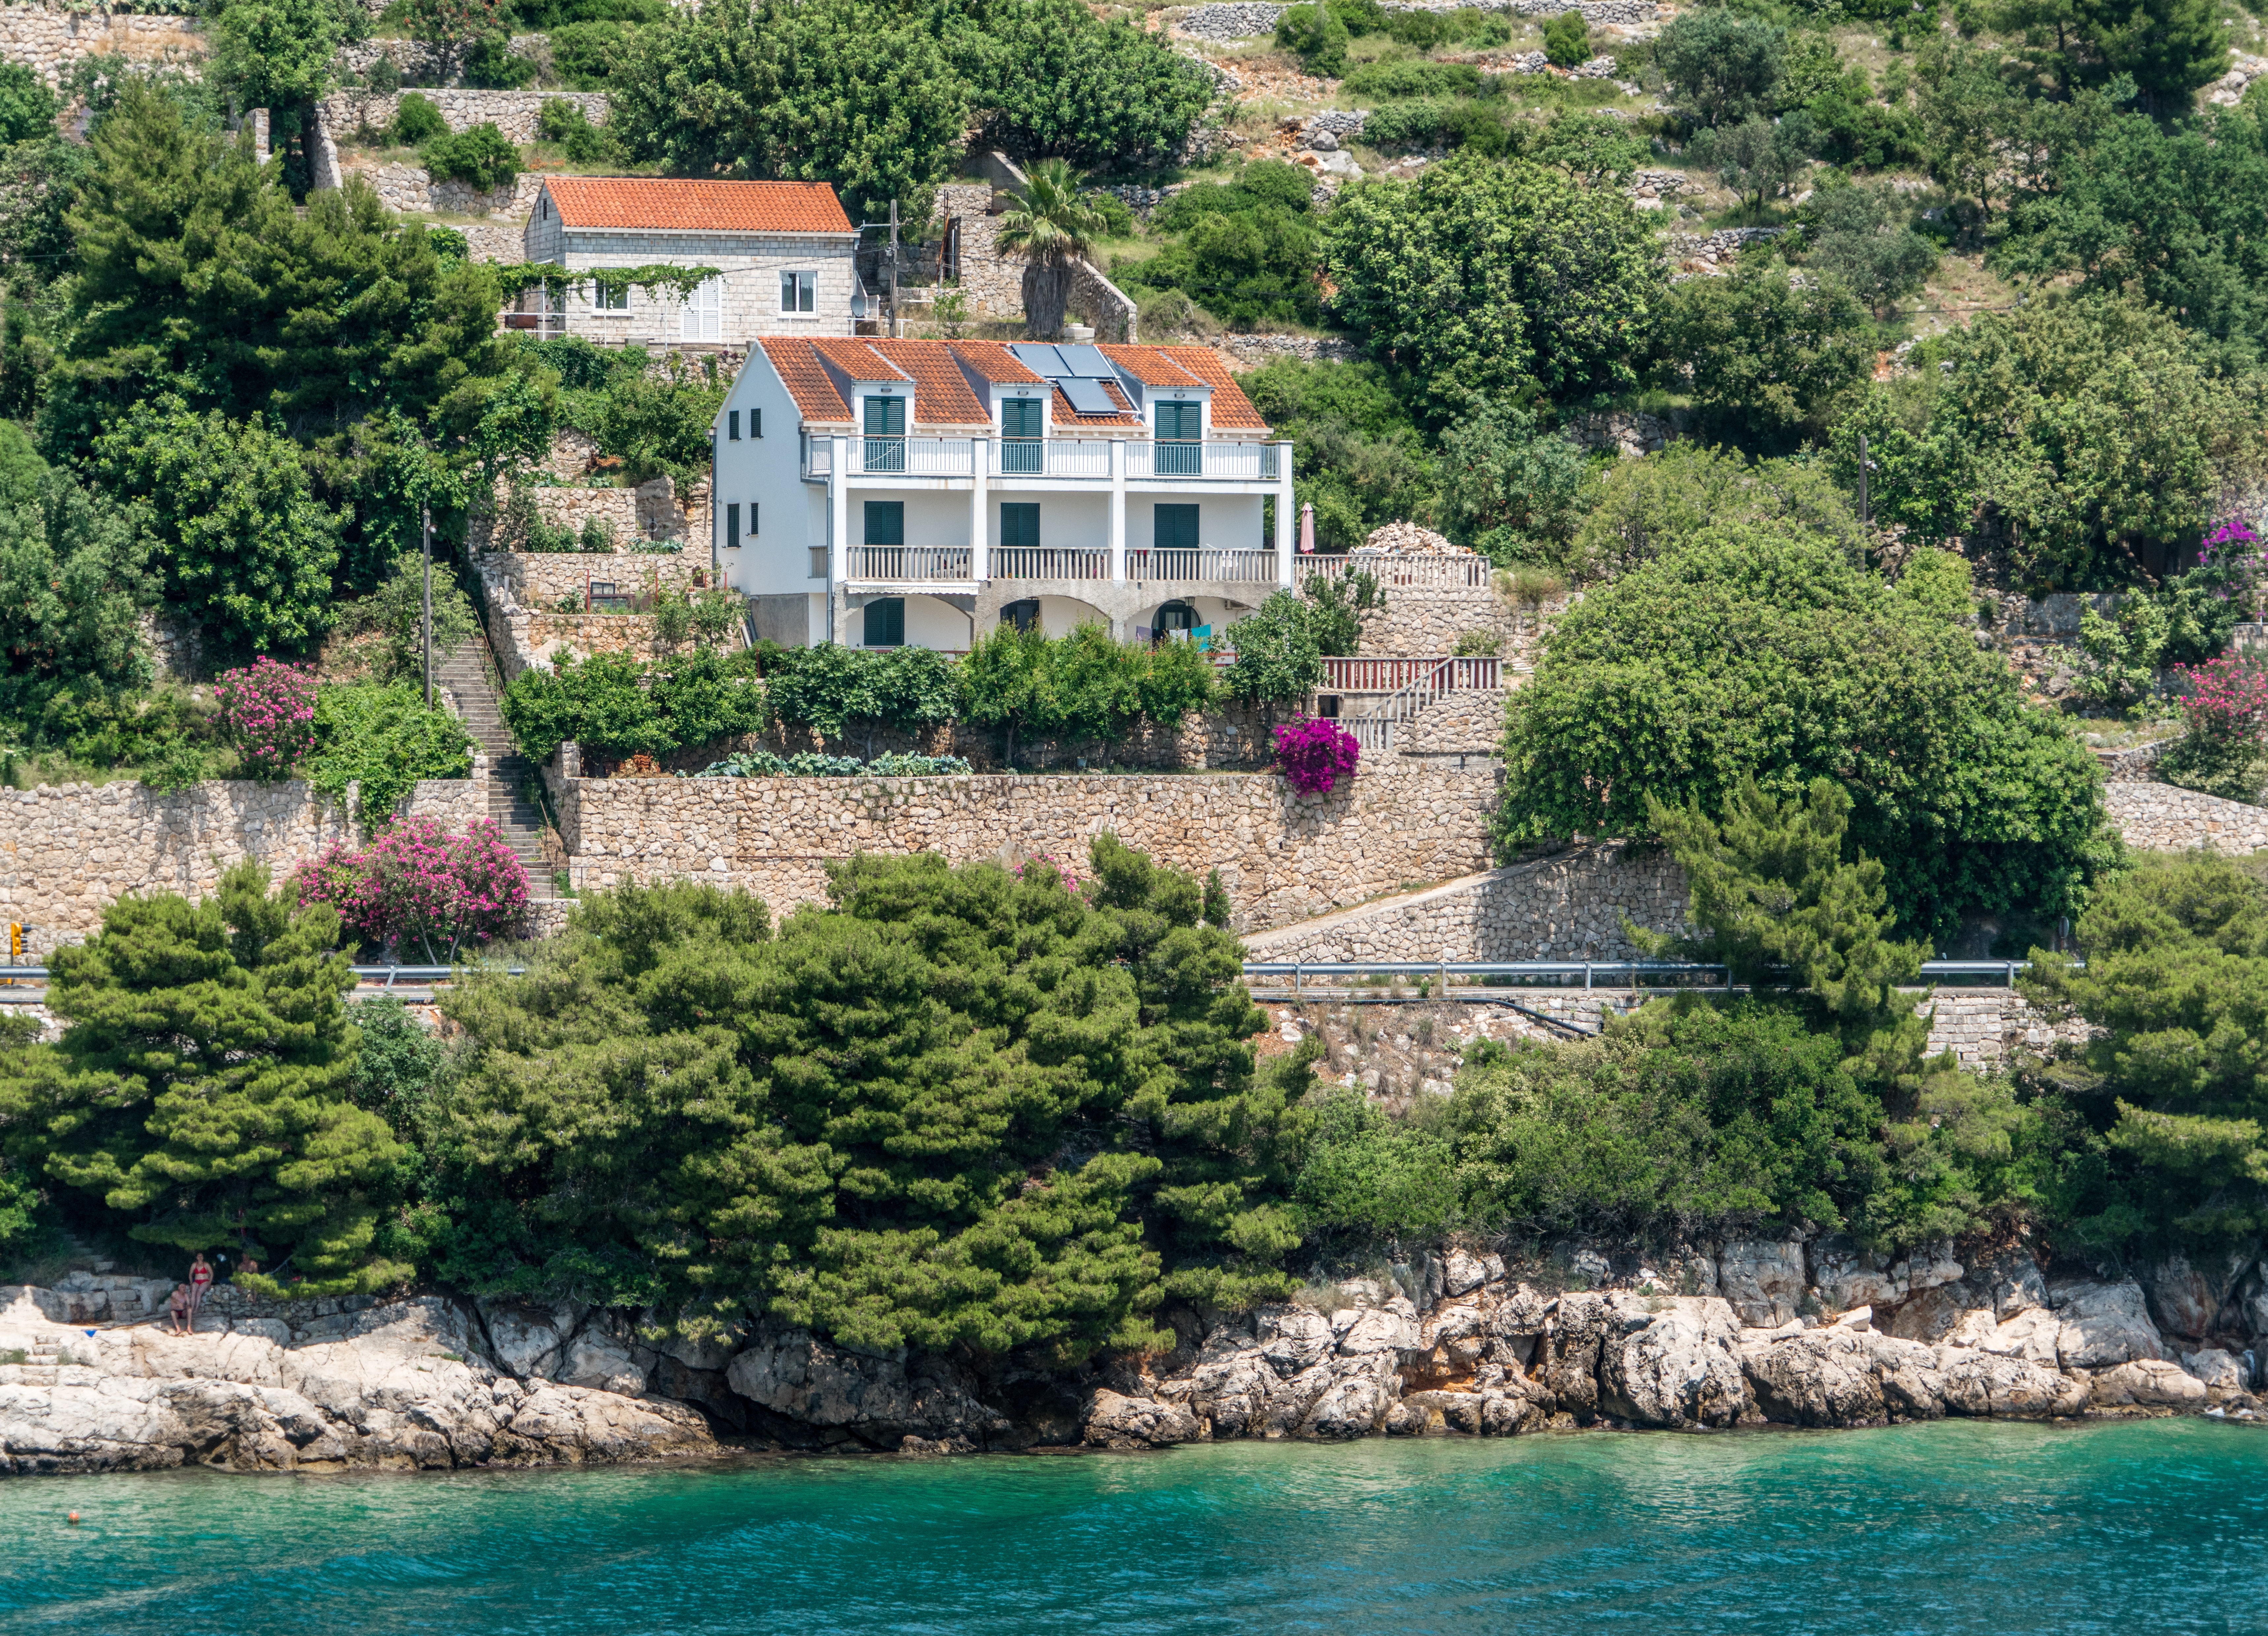
landscape, sea, coast, water, nature, mountain, architecture, house, flower, town, building, city, river, stone, summer, vacation, tourist, coastline, village, seaside, europe, mediterranean, blue, historic, colorful, tourism, waterway, flowers, croatia, dubrovnik, estate, adriatic